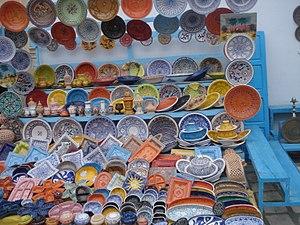
Assiettes décorées dans la médina de Kairouan (Tunisie)